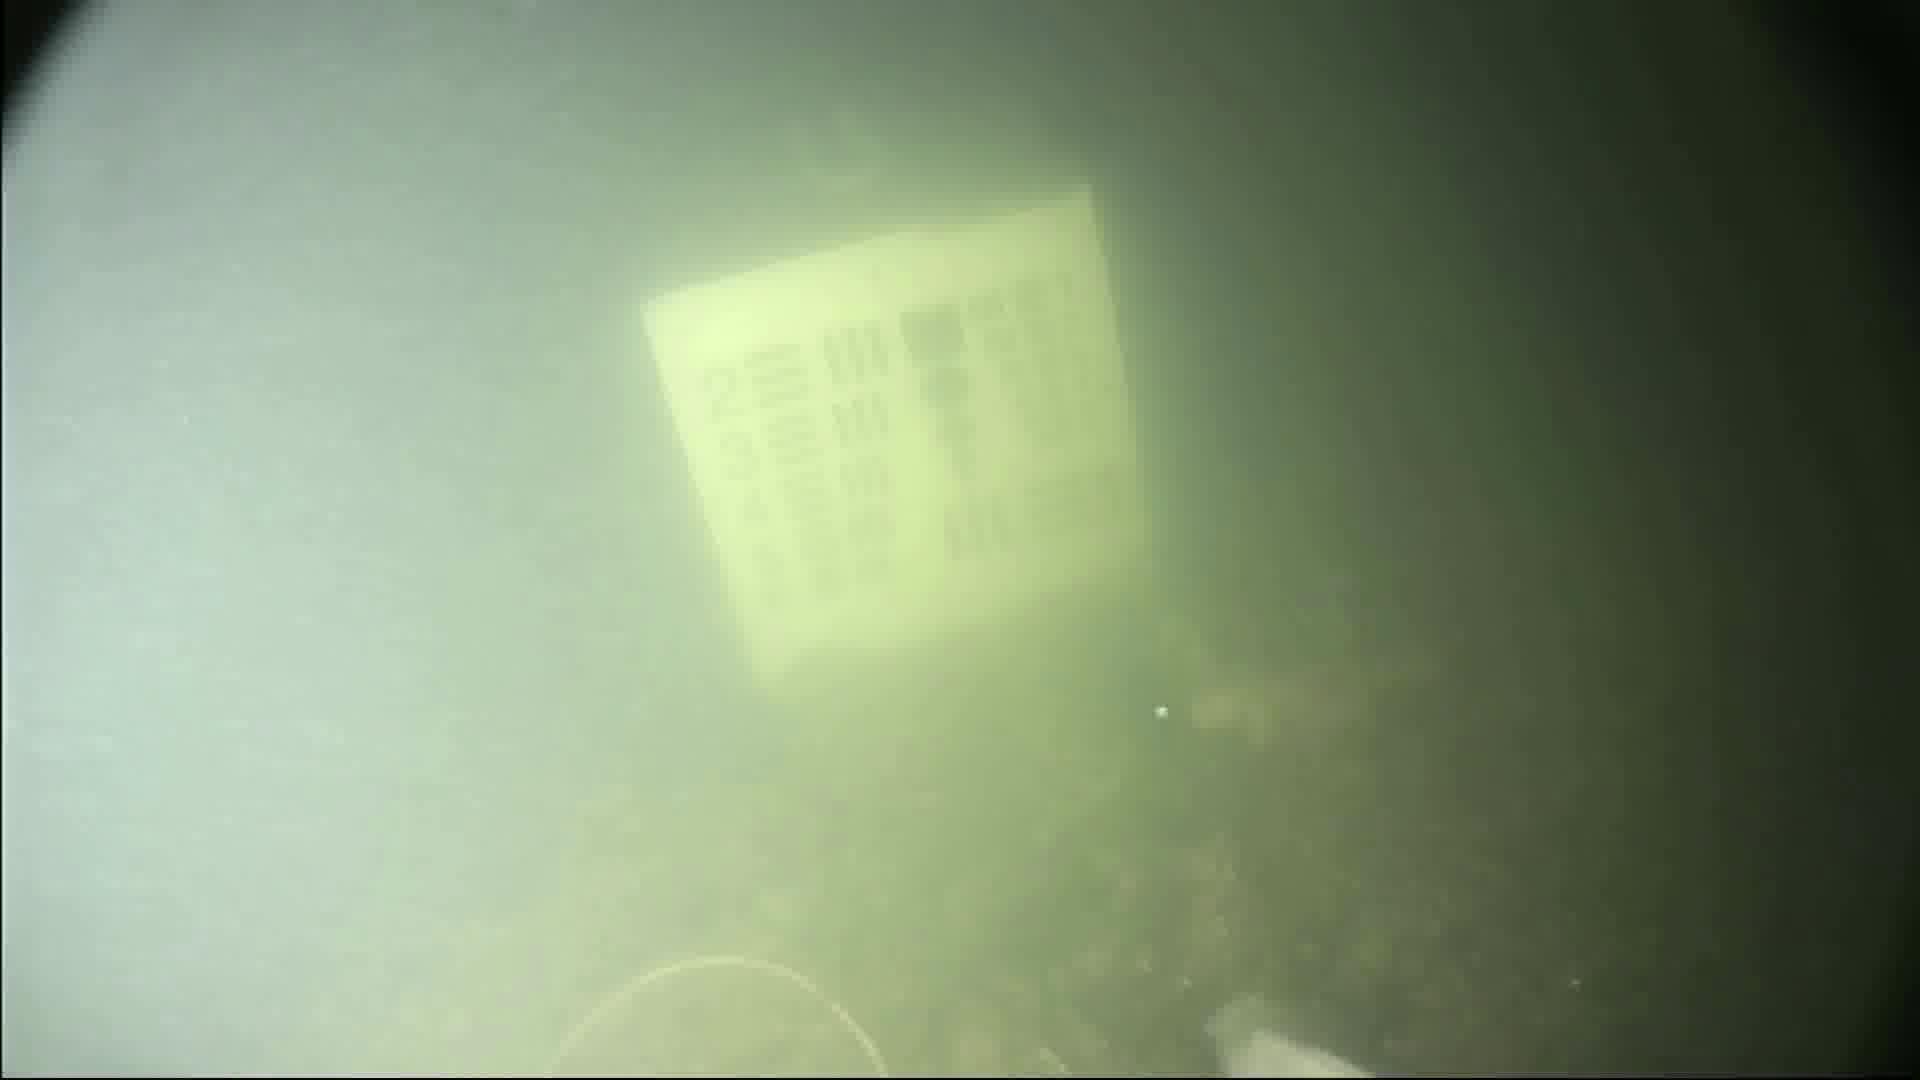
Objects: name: fish